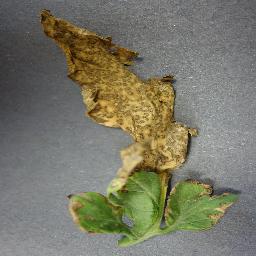
Label: Tomato___Bacterial_spot